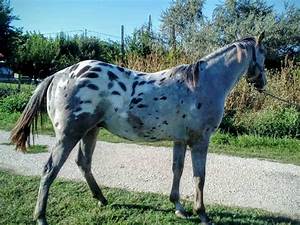
Label: horse